Spiritual Canticle

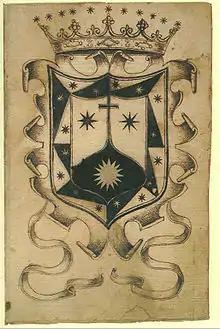
Arms of the Discalced Carmelites (distinguished by the Cross) drawn on a page of the "Manuscript of Sanlúcar". The manuscript retains the handwritten annotations of John of the Cross, and is preserved in the Discalced Carmelites convent in Sanlúcar de Barrameda, Spain.

The Spiritual Canticle is one of the poetic works of the Spanish mystical poet Saint John of the Cross.